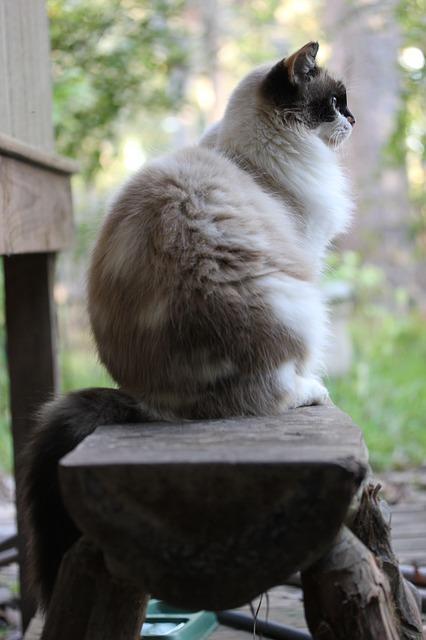
cat